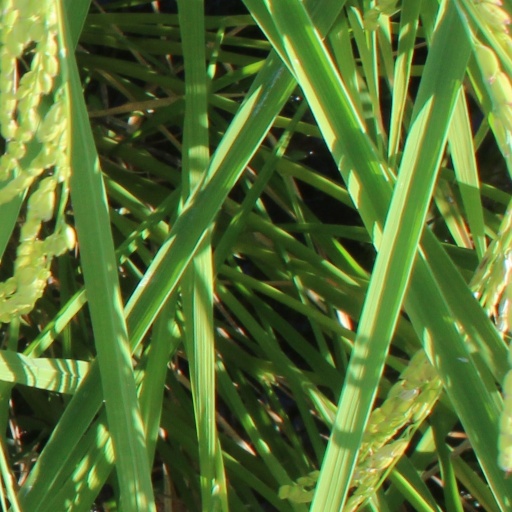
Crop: rice